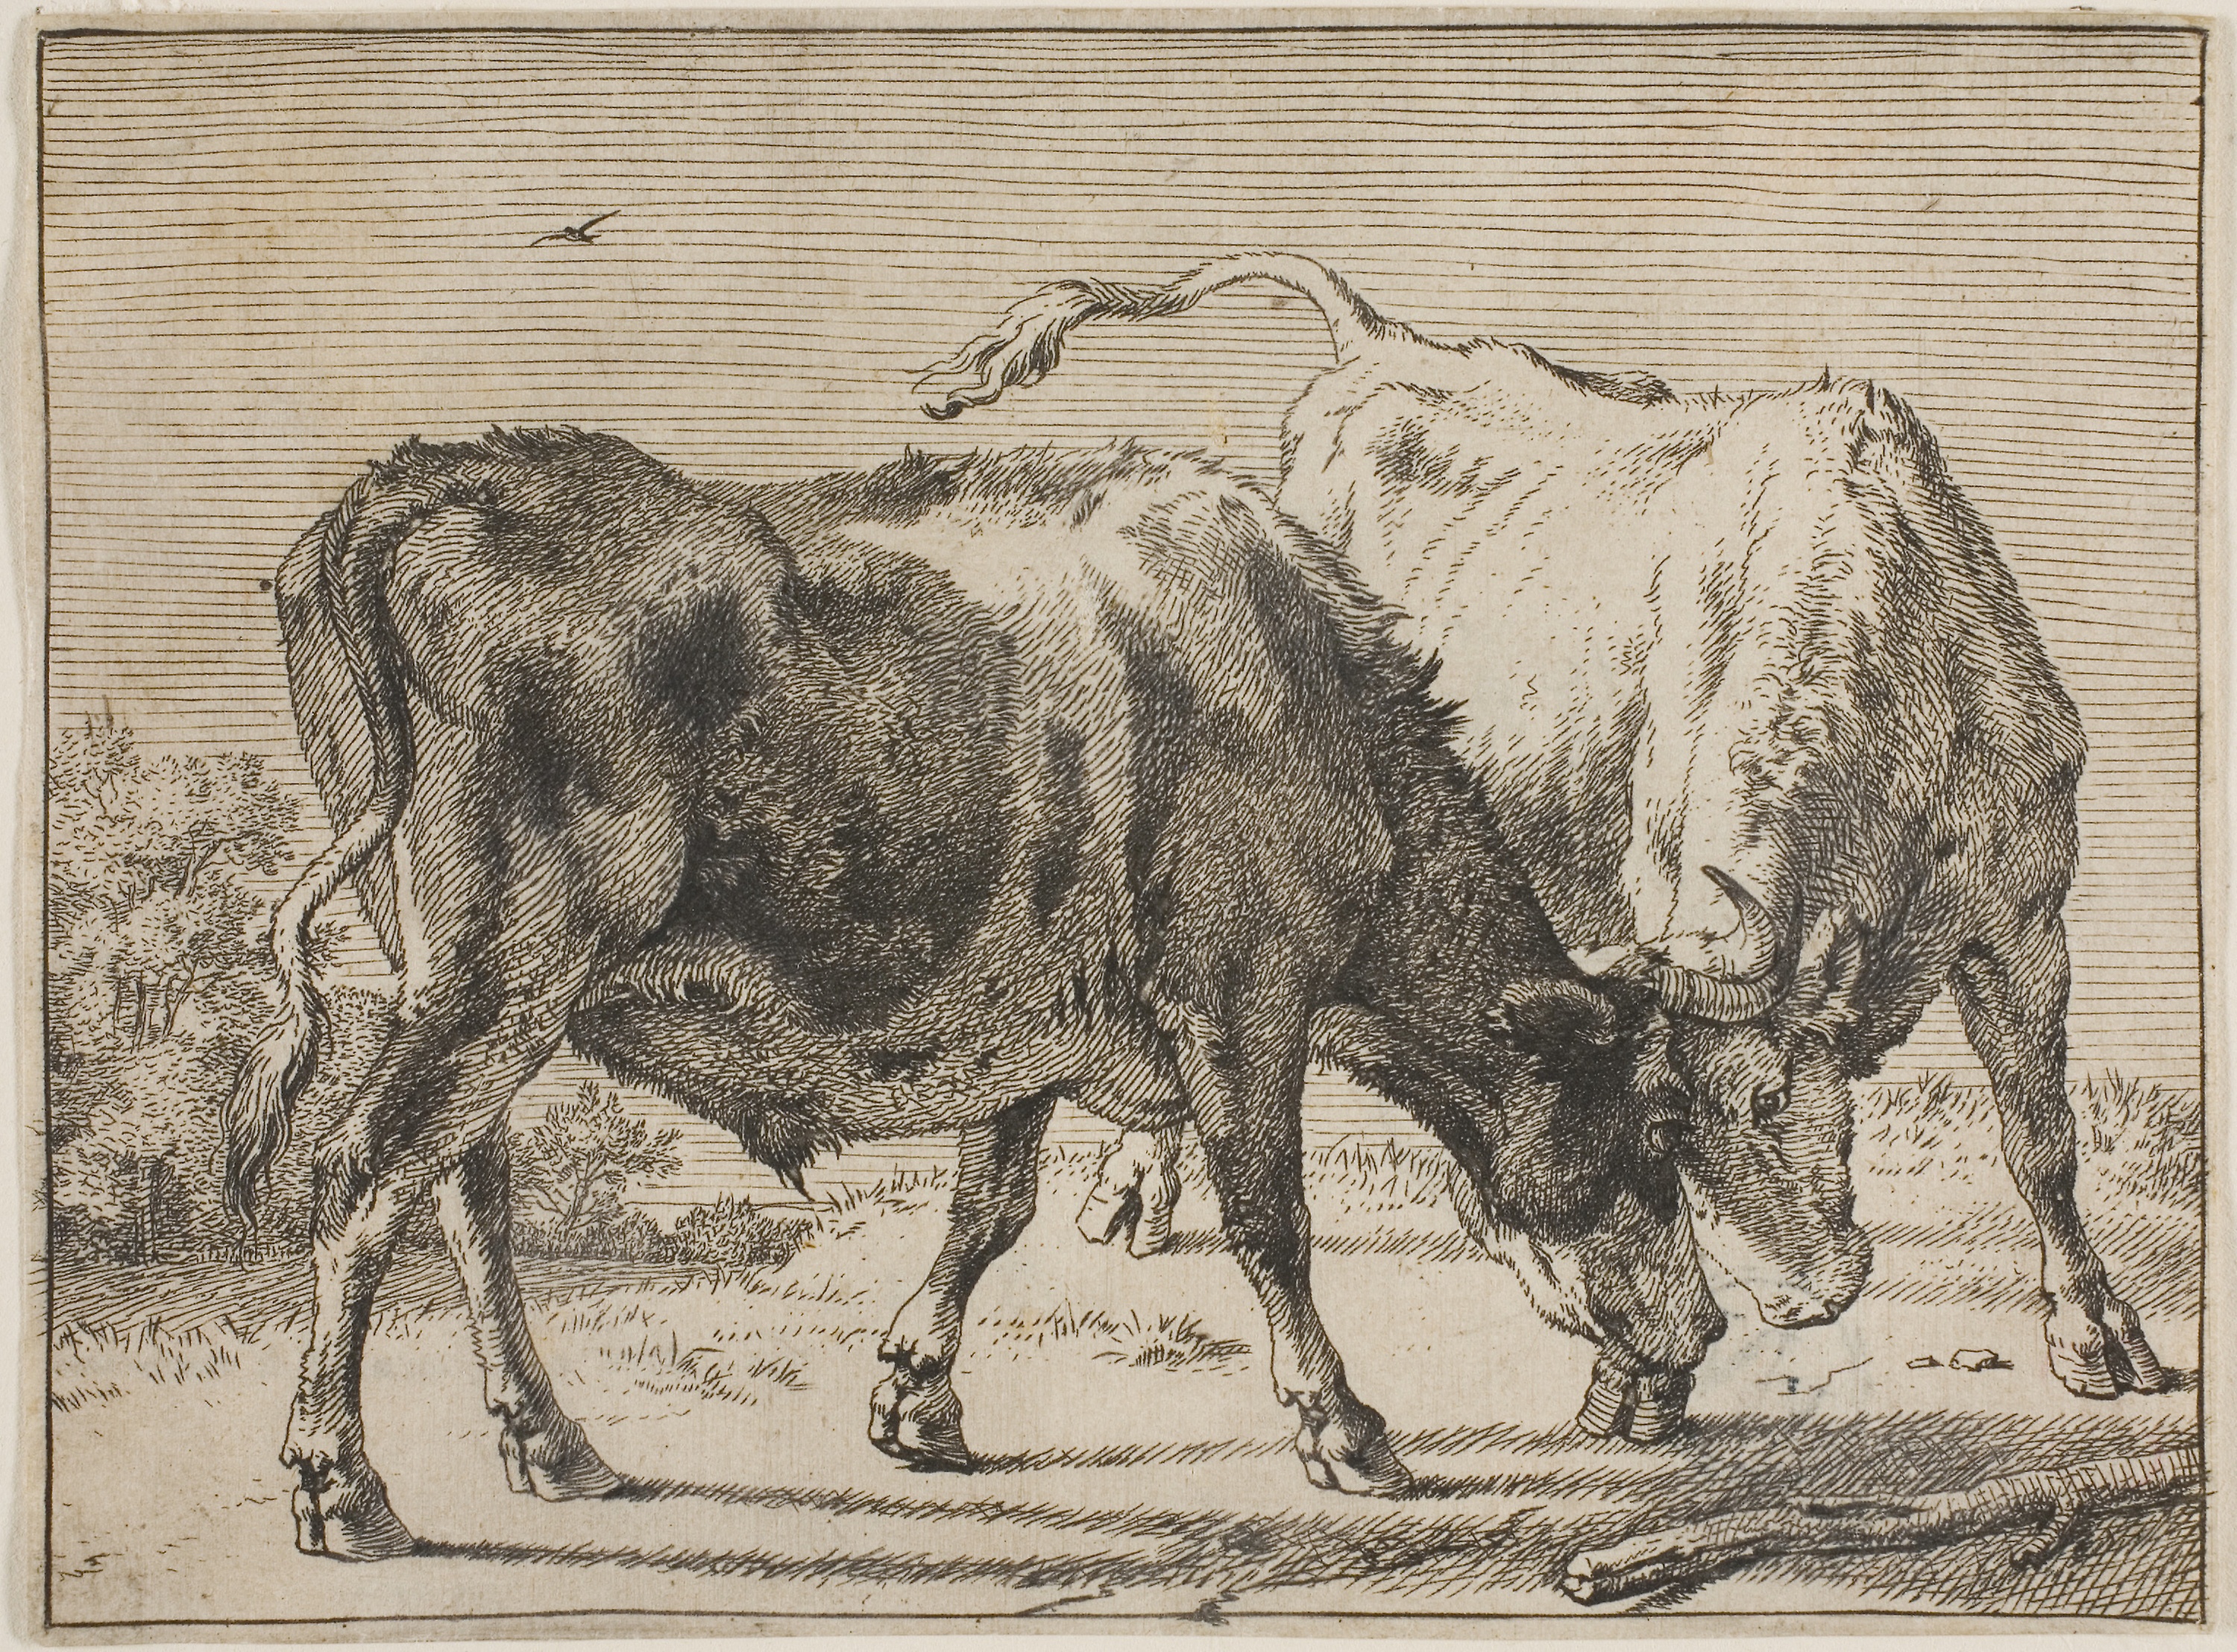
cattle like mammal, bull, fauna, mammal, horn, wildlife, ox, art, cow goat family, organism, black and white, drawing, visual arts